Shelley Carroll

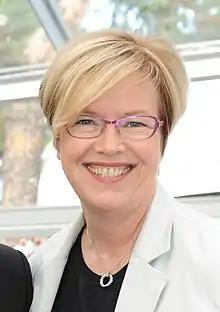
Carroll in 2011

Shelley Carroll is a Canadian politician who has served on Toronto City Council since 2003. Carroll has been the chair of the Toronto Police Services Board (TPSB) since 2025 and chair of the Budget Committee since 2023. She has represented Ward 17 Don Valley North since 2018 and previously represented Ward 33 Don Valley East from 2003 to 2018.